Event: Nepal Earthquake
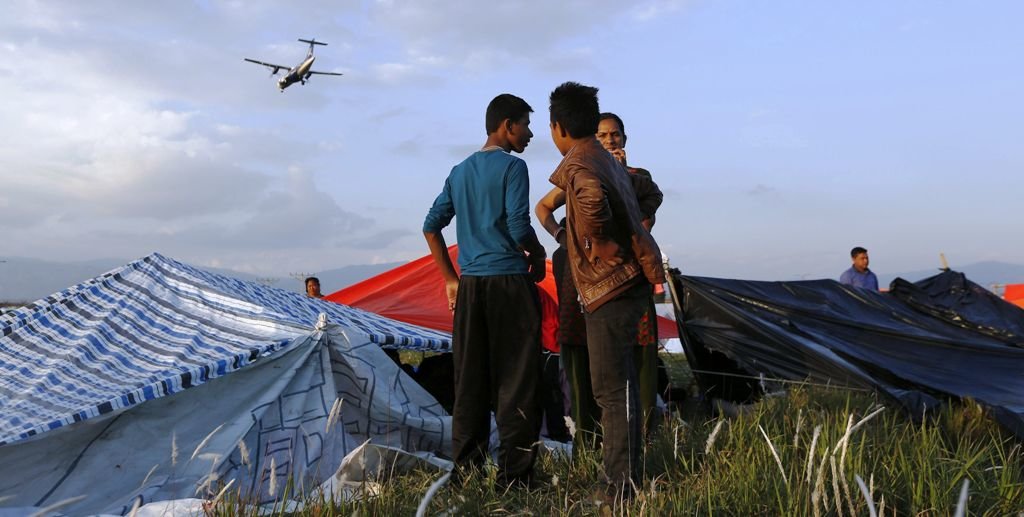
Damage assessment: no_damage